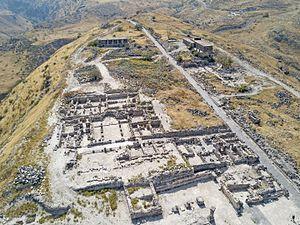
Hippos est un site archéologique important faisant partie de la Décapole, situé sur une colline, à 2 km à l'est du lac de Tibériade. Le site est proche du kibboutz Ein Gev et de l'emplacement du village arabe détruit d'An-Nuqayb dans la « zone démilitarisée » en 1949.